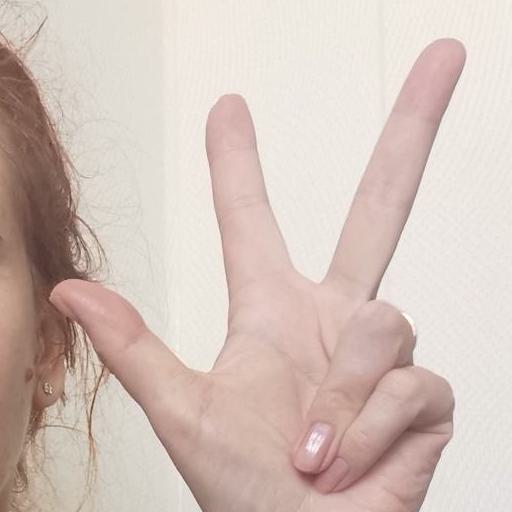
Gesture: three2